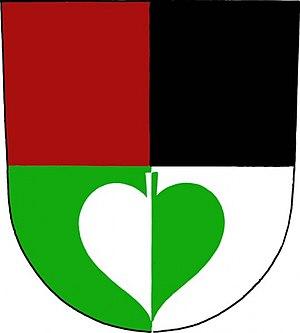
Dírná est une commune du district de Tábor, dans la région de Bohême-du-Sud, en République tchèque. Sa population s'élevait à 388 habitants en 2017.